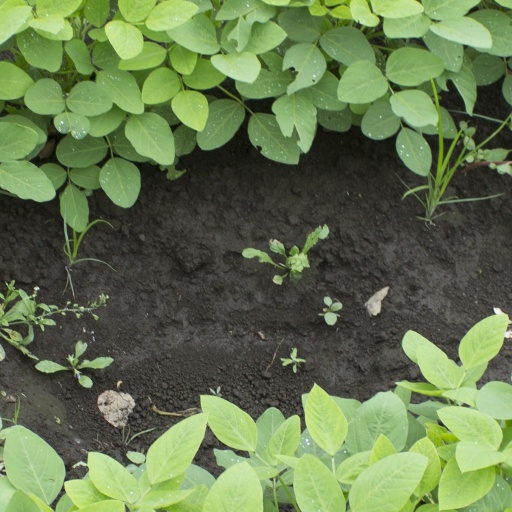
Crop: soybean